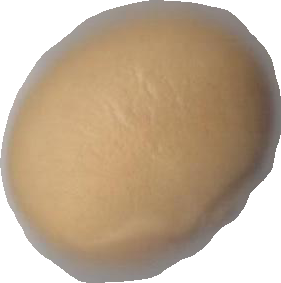
Variety: Dega